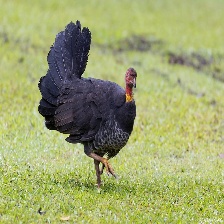
Species: BUSH TURKEY
Scientific name: ALECTURA LATHAMI